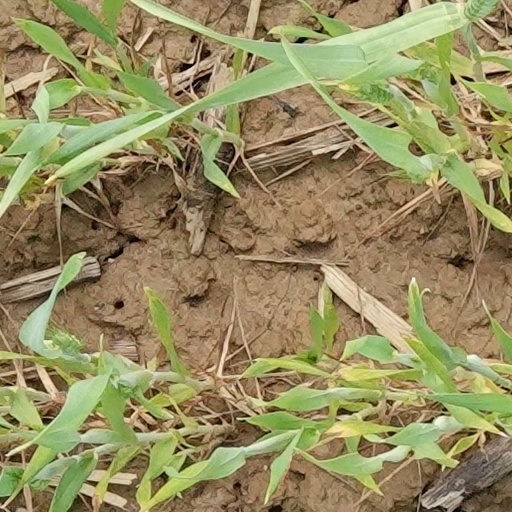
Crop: wheat